Christos Tsakmakis

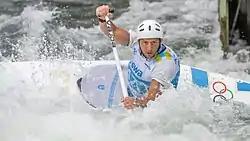
Christos Tsakmakis performing at 2022 ICF Canoe Slalom World Championships in Augsburg, Germany

Christos Tsakmakis (born 6 September 1987 in Augsburg) is a German-born, Greek slalom canoeist who has competed at the international level since 2002.